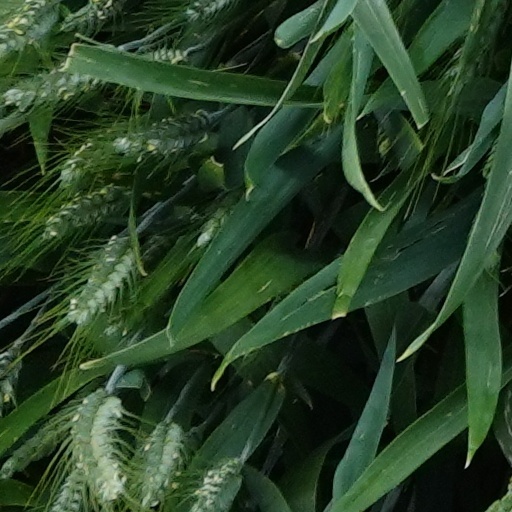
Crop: wheat